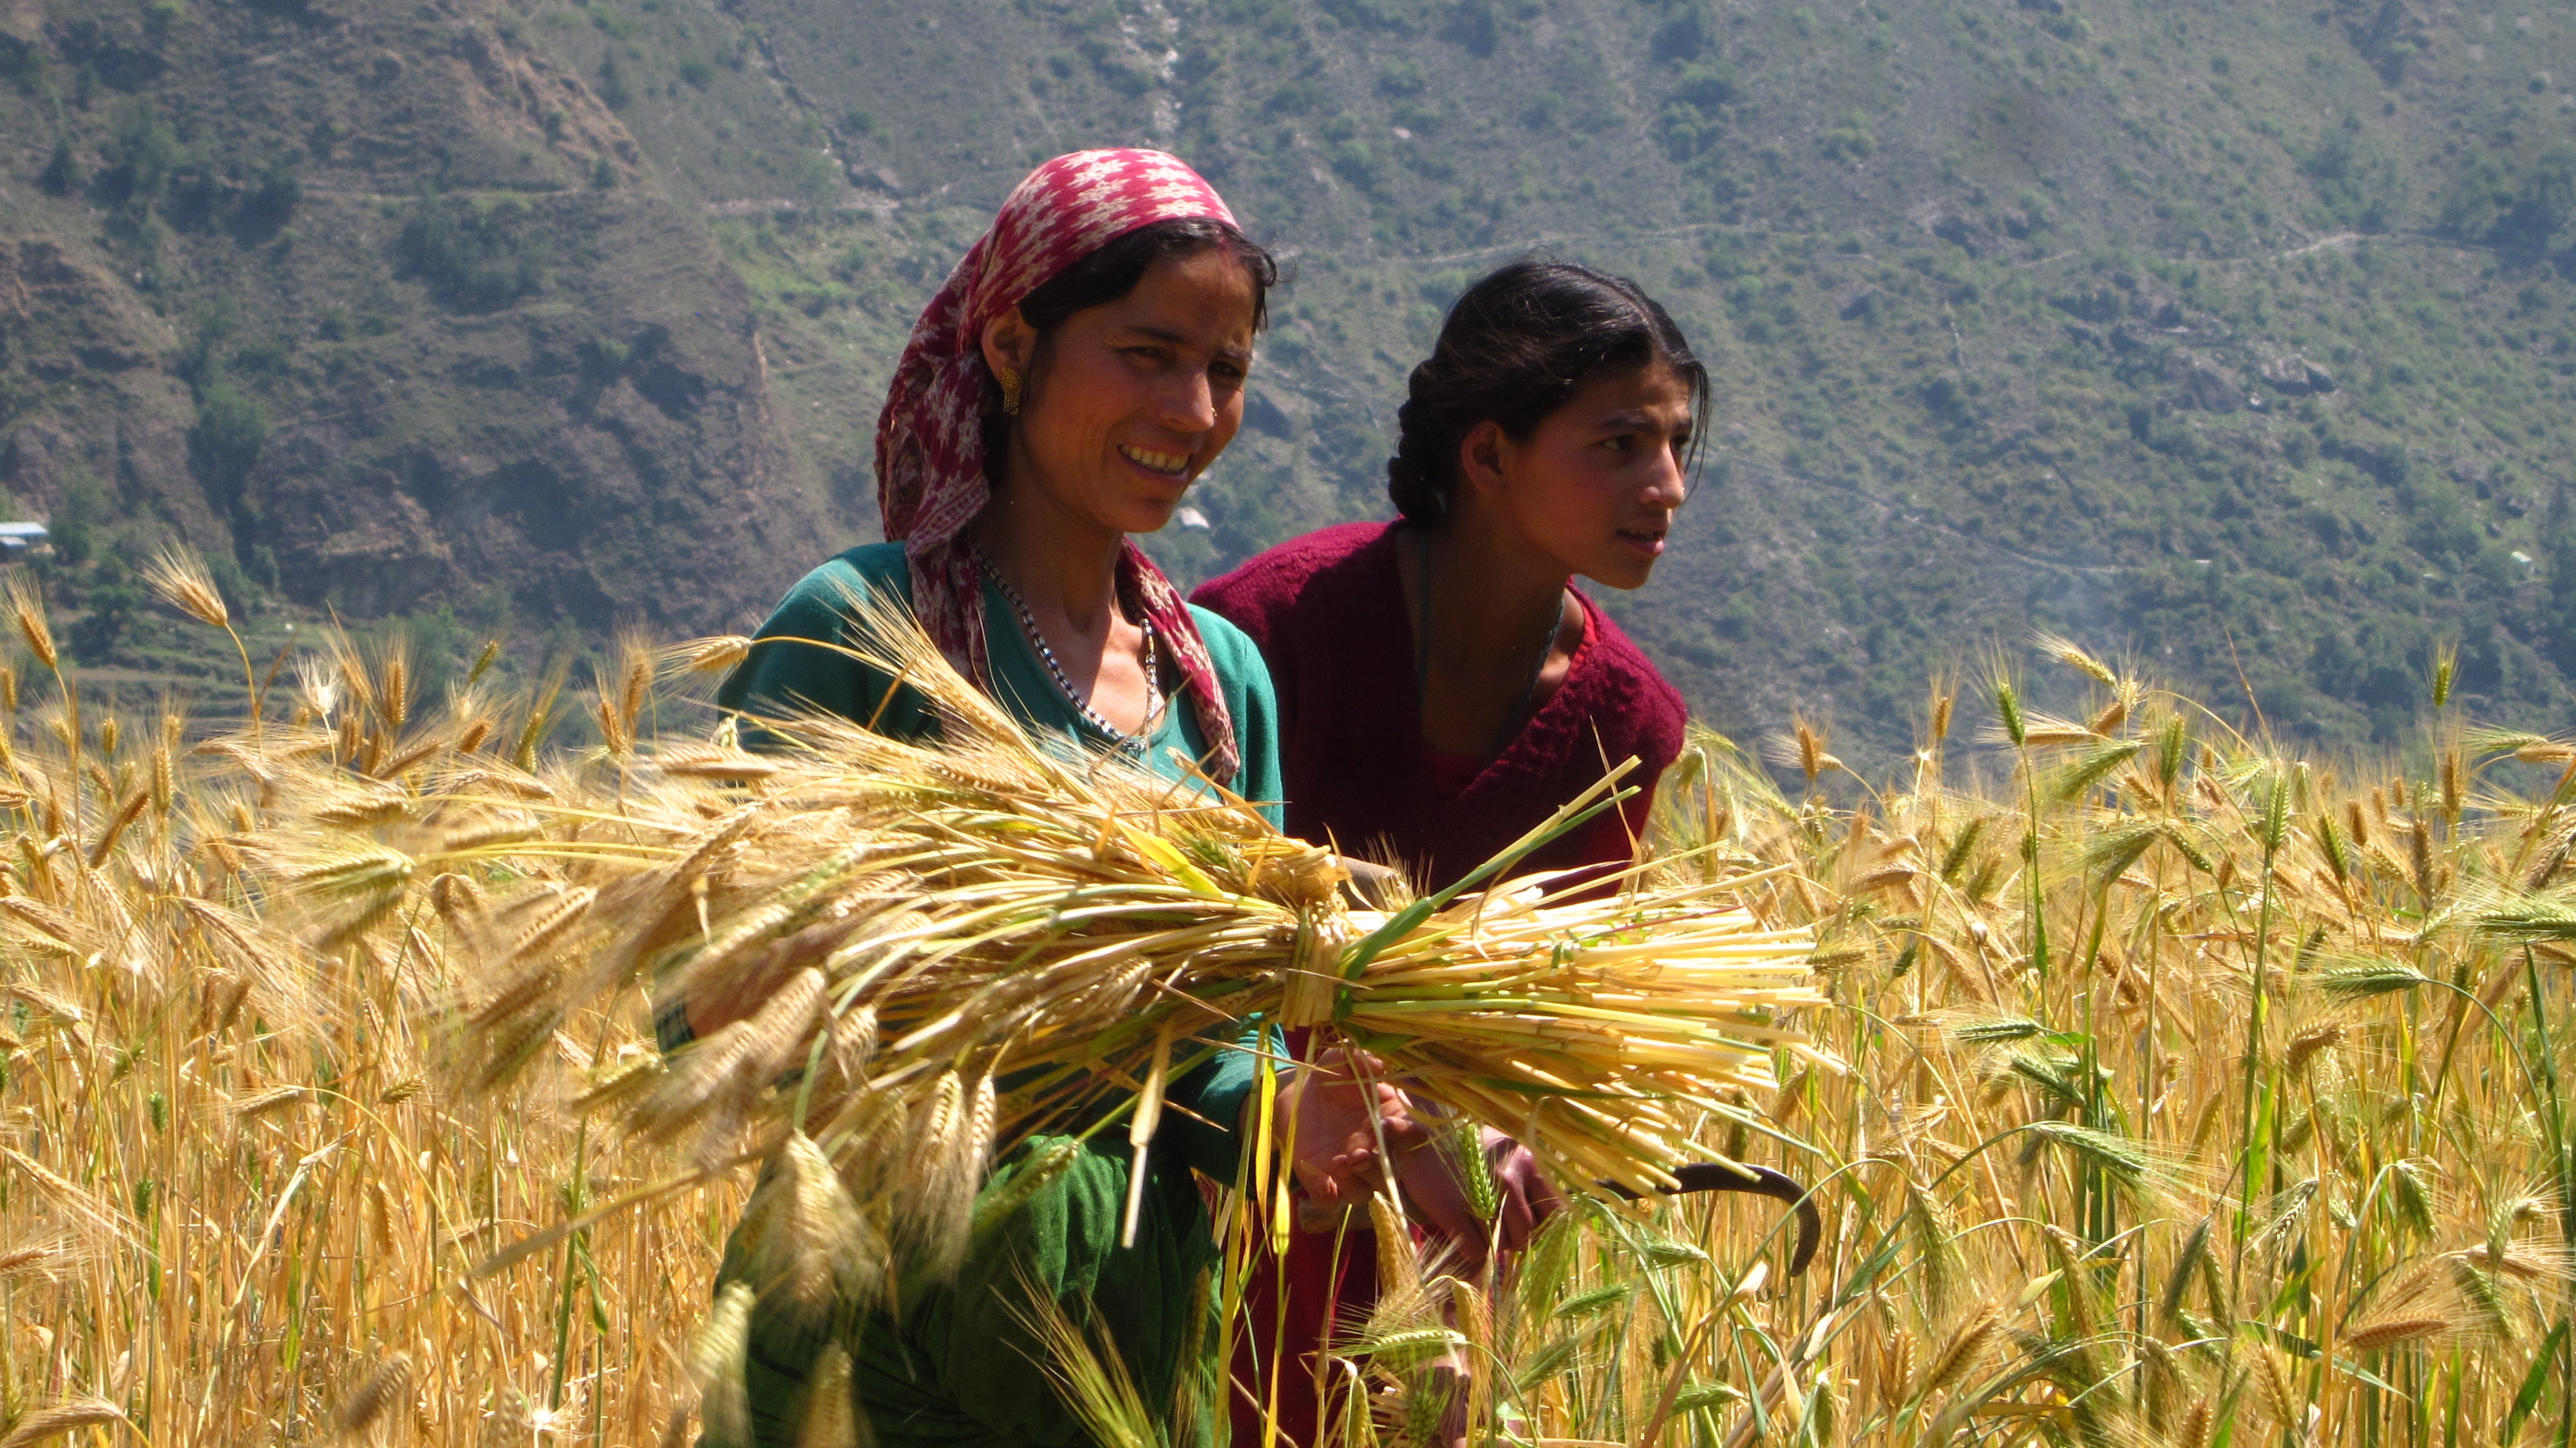
landscape, plant, girl, field, wheat, flower, food, harvest, crop, agriculture, cornfield, rural area, flowering plant, commodity, wheat harvest, grass family, land plant, food grain, field workers, work field